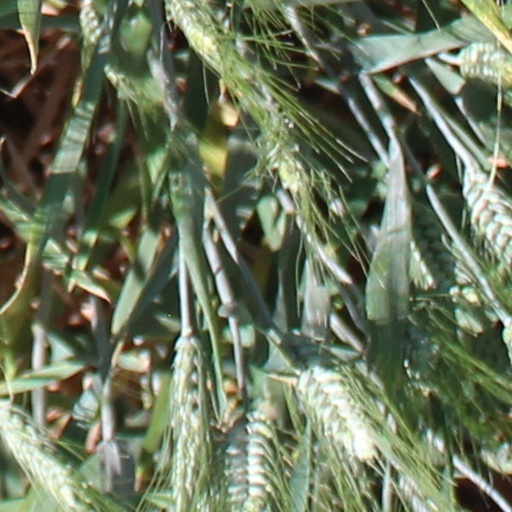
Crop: wheat